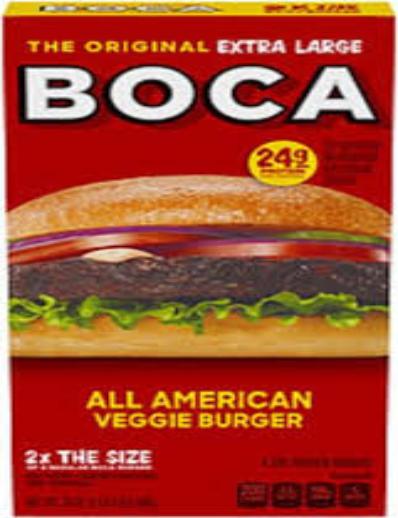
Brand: Boca Burger
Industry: Food